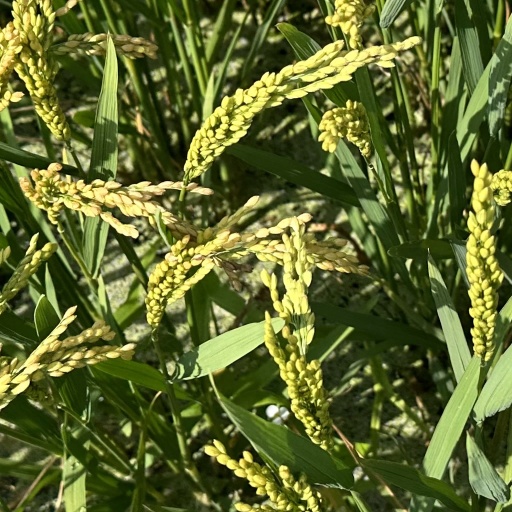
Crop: rice